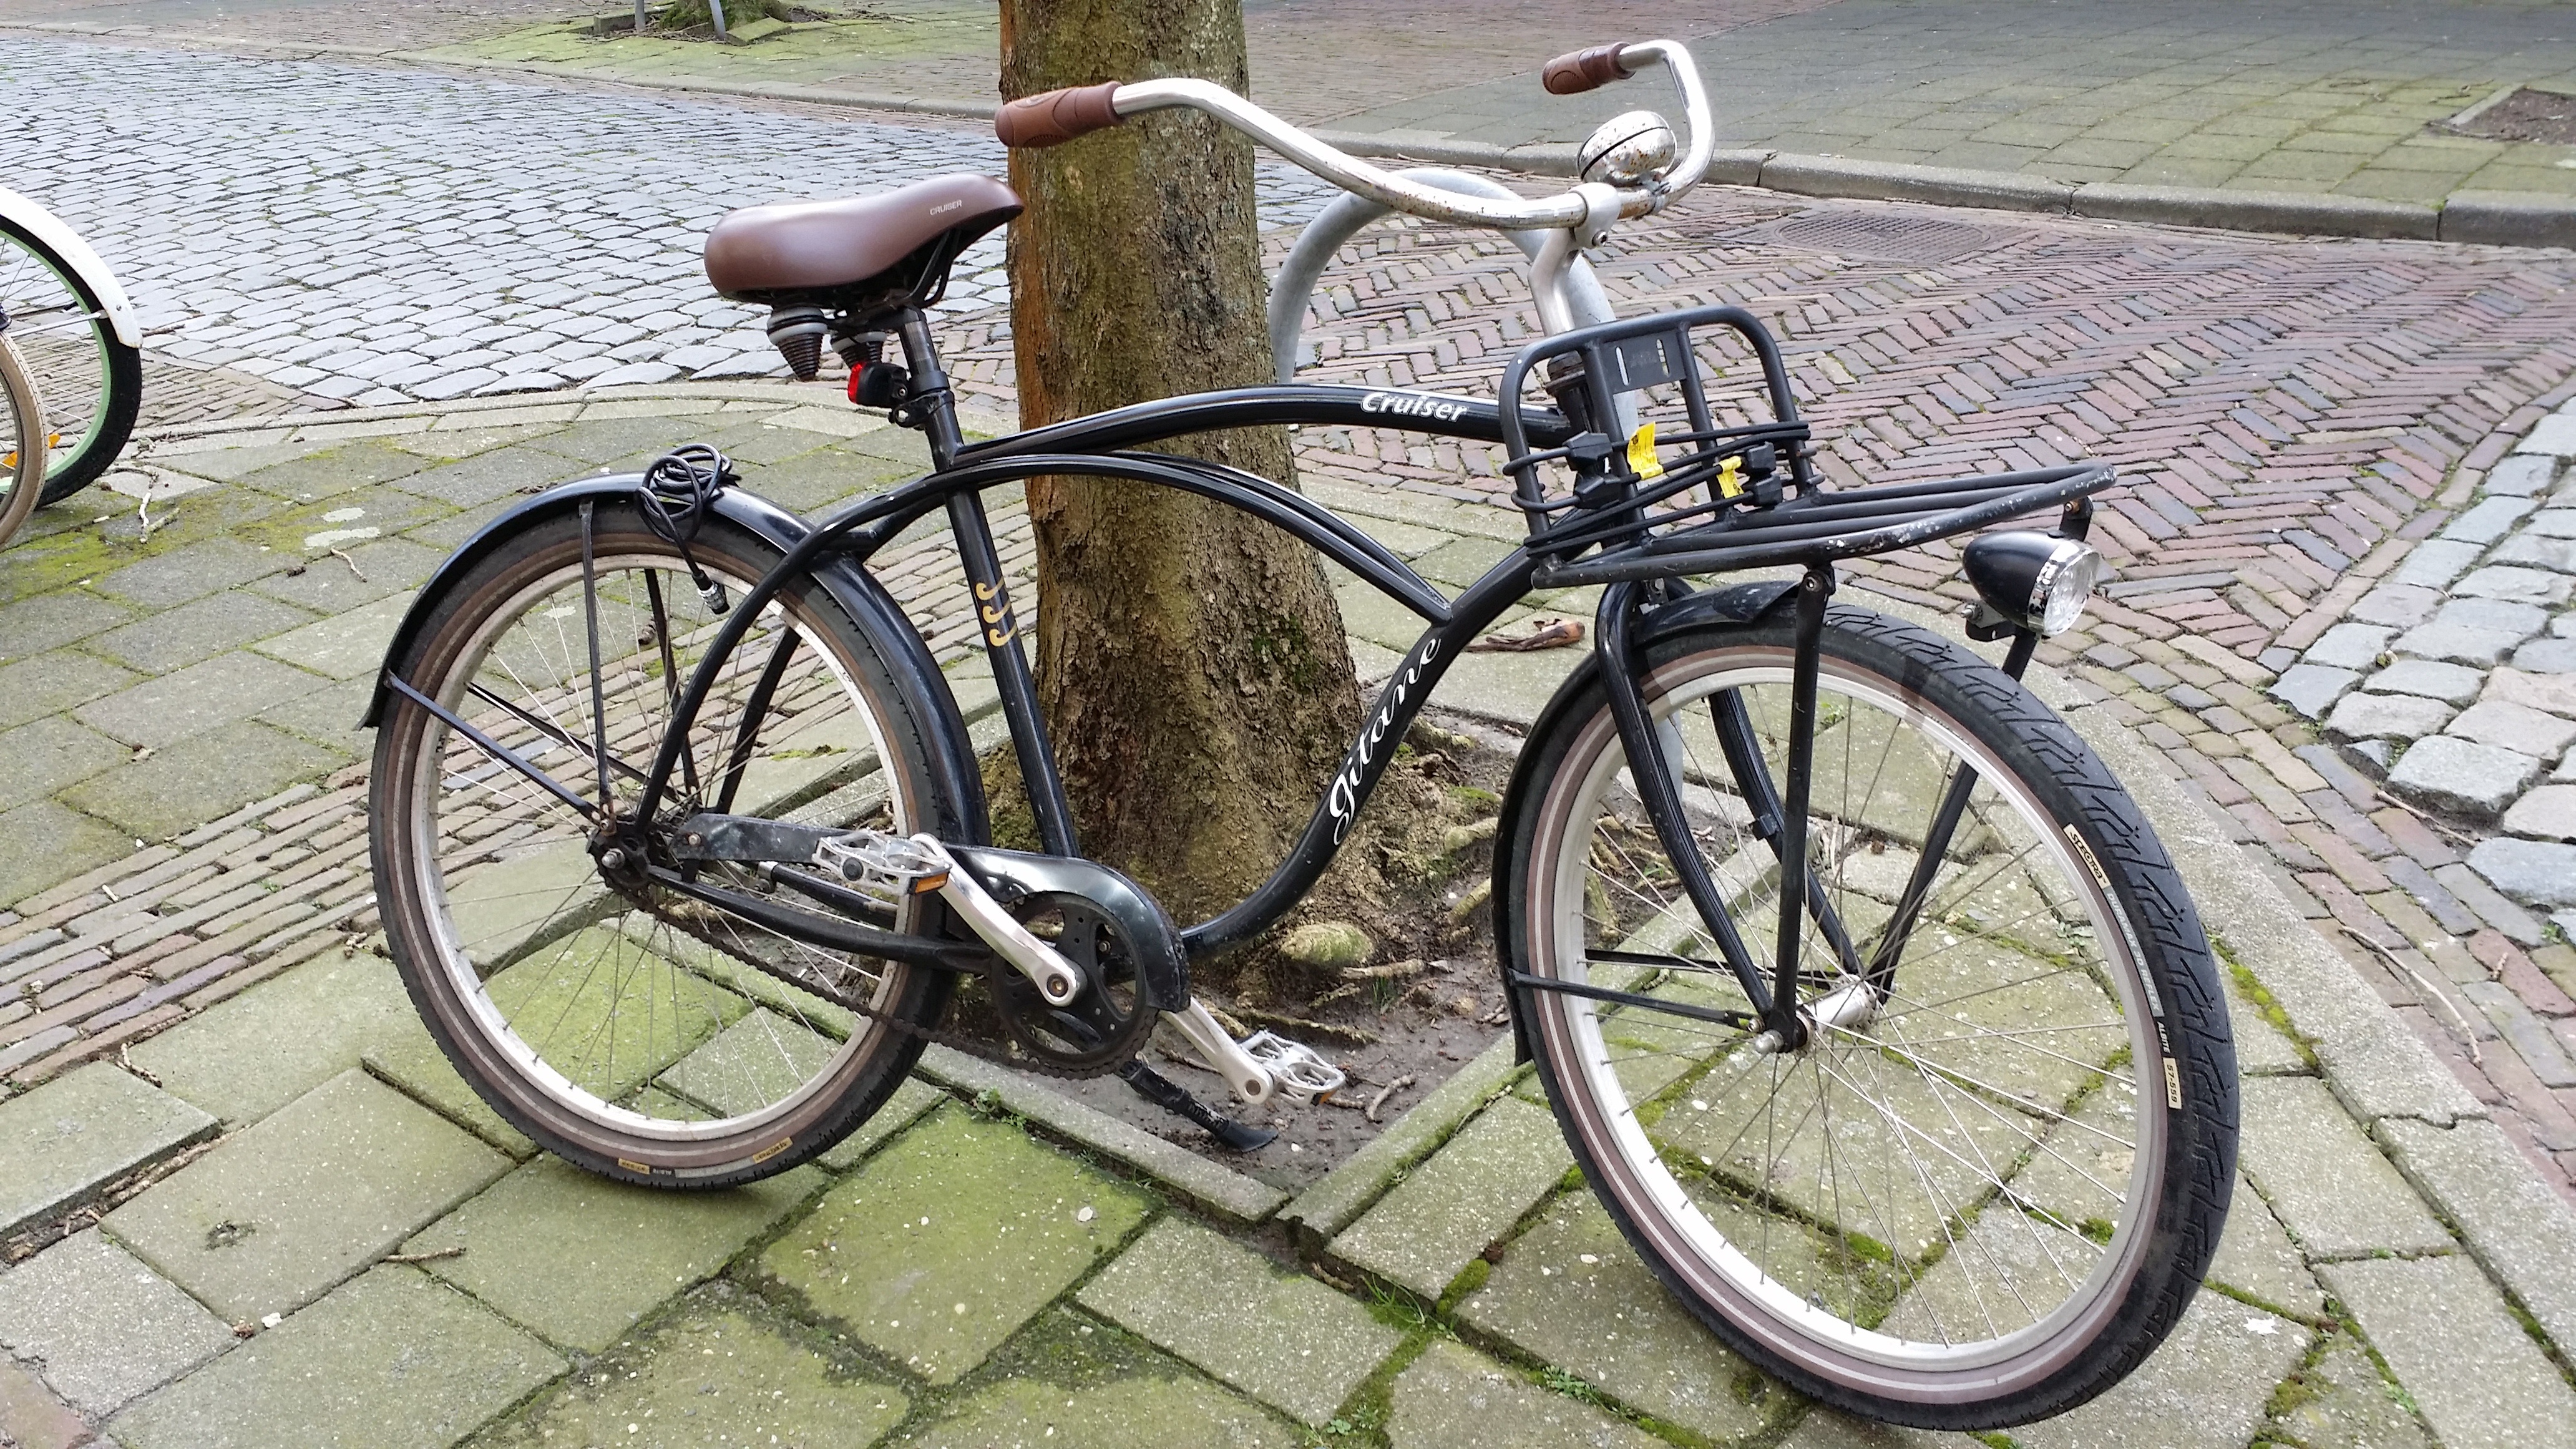
wheel, bicycle, vehicle, sports equipment, mountain bike, holland, netherlands, fiets, land vehicle, cyclo cross bicycle, road bicycle, racing bicycle, hybrid bicycle